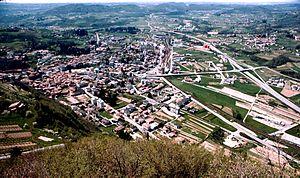
Mendrisio est une commune suisse située dans le canton du Tessin. Elle est le chef-lieu du district homonyme.